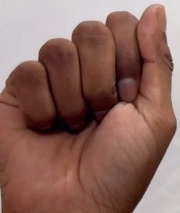
ASL sign: A